UoP Racing team

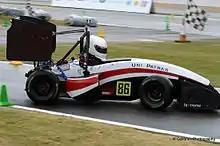
The first ever all electric Formula Style racecar build by a Greek Team, UoP4e (year:2012-2014)

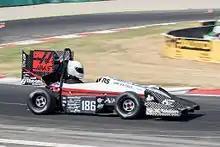
UoP5e, the team's second electric FS racecar at Formula SAE Italy 2016.

The team's fifth racecar marked yet a new chapter in the team's approach to the development of an FS racecar. With the same mentality as the one assumed during the UoP4e's development cycle, the team focused on simple, yet creative and unique concepts throughout the car, making UoP5e the team's most unique racecar to date. Featuring a chassis made entirely out of honeycomb aluminum panels, a unique choice among other FS teams, better driver ergonomics and impressive efficiency, while still displaying high performance on the track, the UoP5e is the result of hard work and the mentality of a pioneer. The lightweight but durable frame, along with the advanced and innovative aerodynamic package make the UoP5e not only a joy to drive, but also a joy to watch going around the track. Powered by a fully electric powertrain combined with a custom made gearbox to optimize motor torque delivery, while the use of the aforementioned cut & fold monocoque chassis offers a sustainable yet durable and stiff structure, optimized to safely accommodate a wide range of drivers and also contributing in keeping Power/Weight ratio high. All the above characteristics make UoP5e a lean and agile racecar and at the same time make clear that electric racecars are meant to be fast, reliable and a strong competitor against I.C.E. cars. Even though the creation of UoP5e was a challenging process, the car was competitive during the dynamic events of FSAE Italy 2016 and FS Czech Republic 2016. In addition, the resource efficient design and manufacturing helped the team secure the 1st place in the Cost & Manufacturing static event in both aforementioned competitions, an achievement only a few Formula Student teams have accomplished.